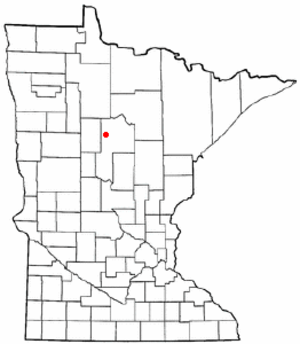
Walker (Minnesota)
Walkers beliggenhed i Minnesota
Walker er en amerikansk by og administrativt centrum i det amerikanske county Cass County, i staten Minnesota. I 2000 havde byen et indbyggertal på 1.069.